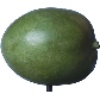
Label: mango